Audrius Butkevičius

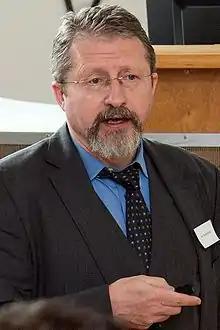
Audrius Butkevičius in 2015

Audrius Butkevičius (born 24 September 1960 in Kaunas) is a Lithuanian politician, a signatory of the Act of the Re-Establishment of the State of Lithuania, former minister of defense (1991-93), and member of the Seimas (parliament of Lithuania) (1996-2000). He does not belong to any party.